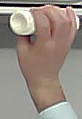
Product: heinz_mayo